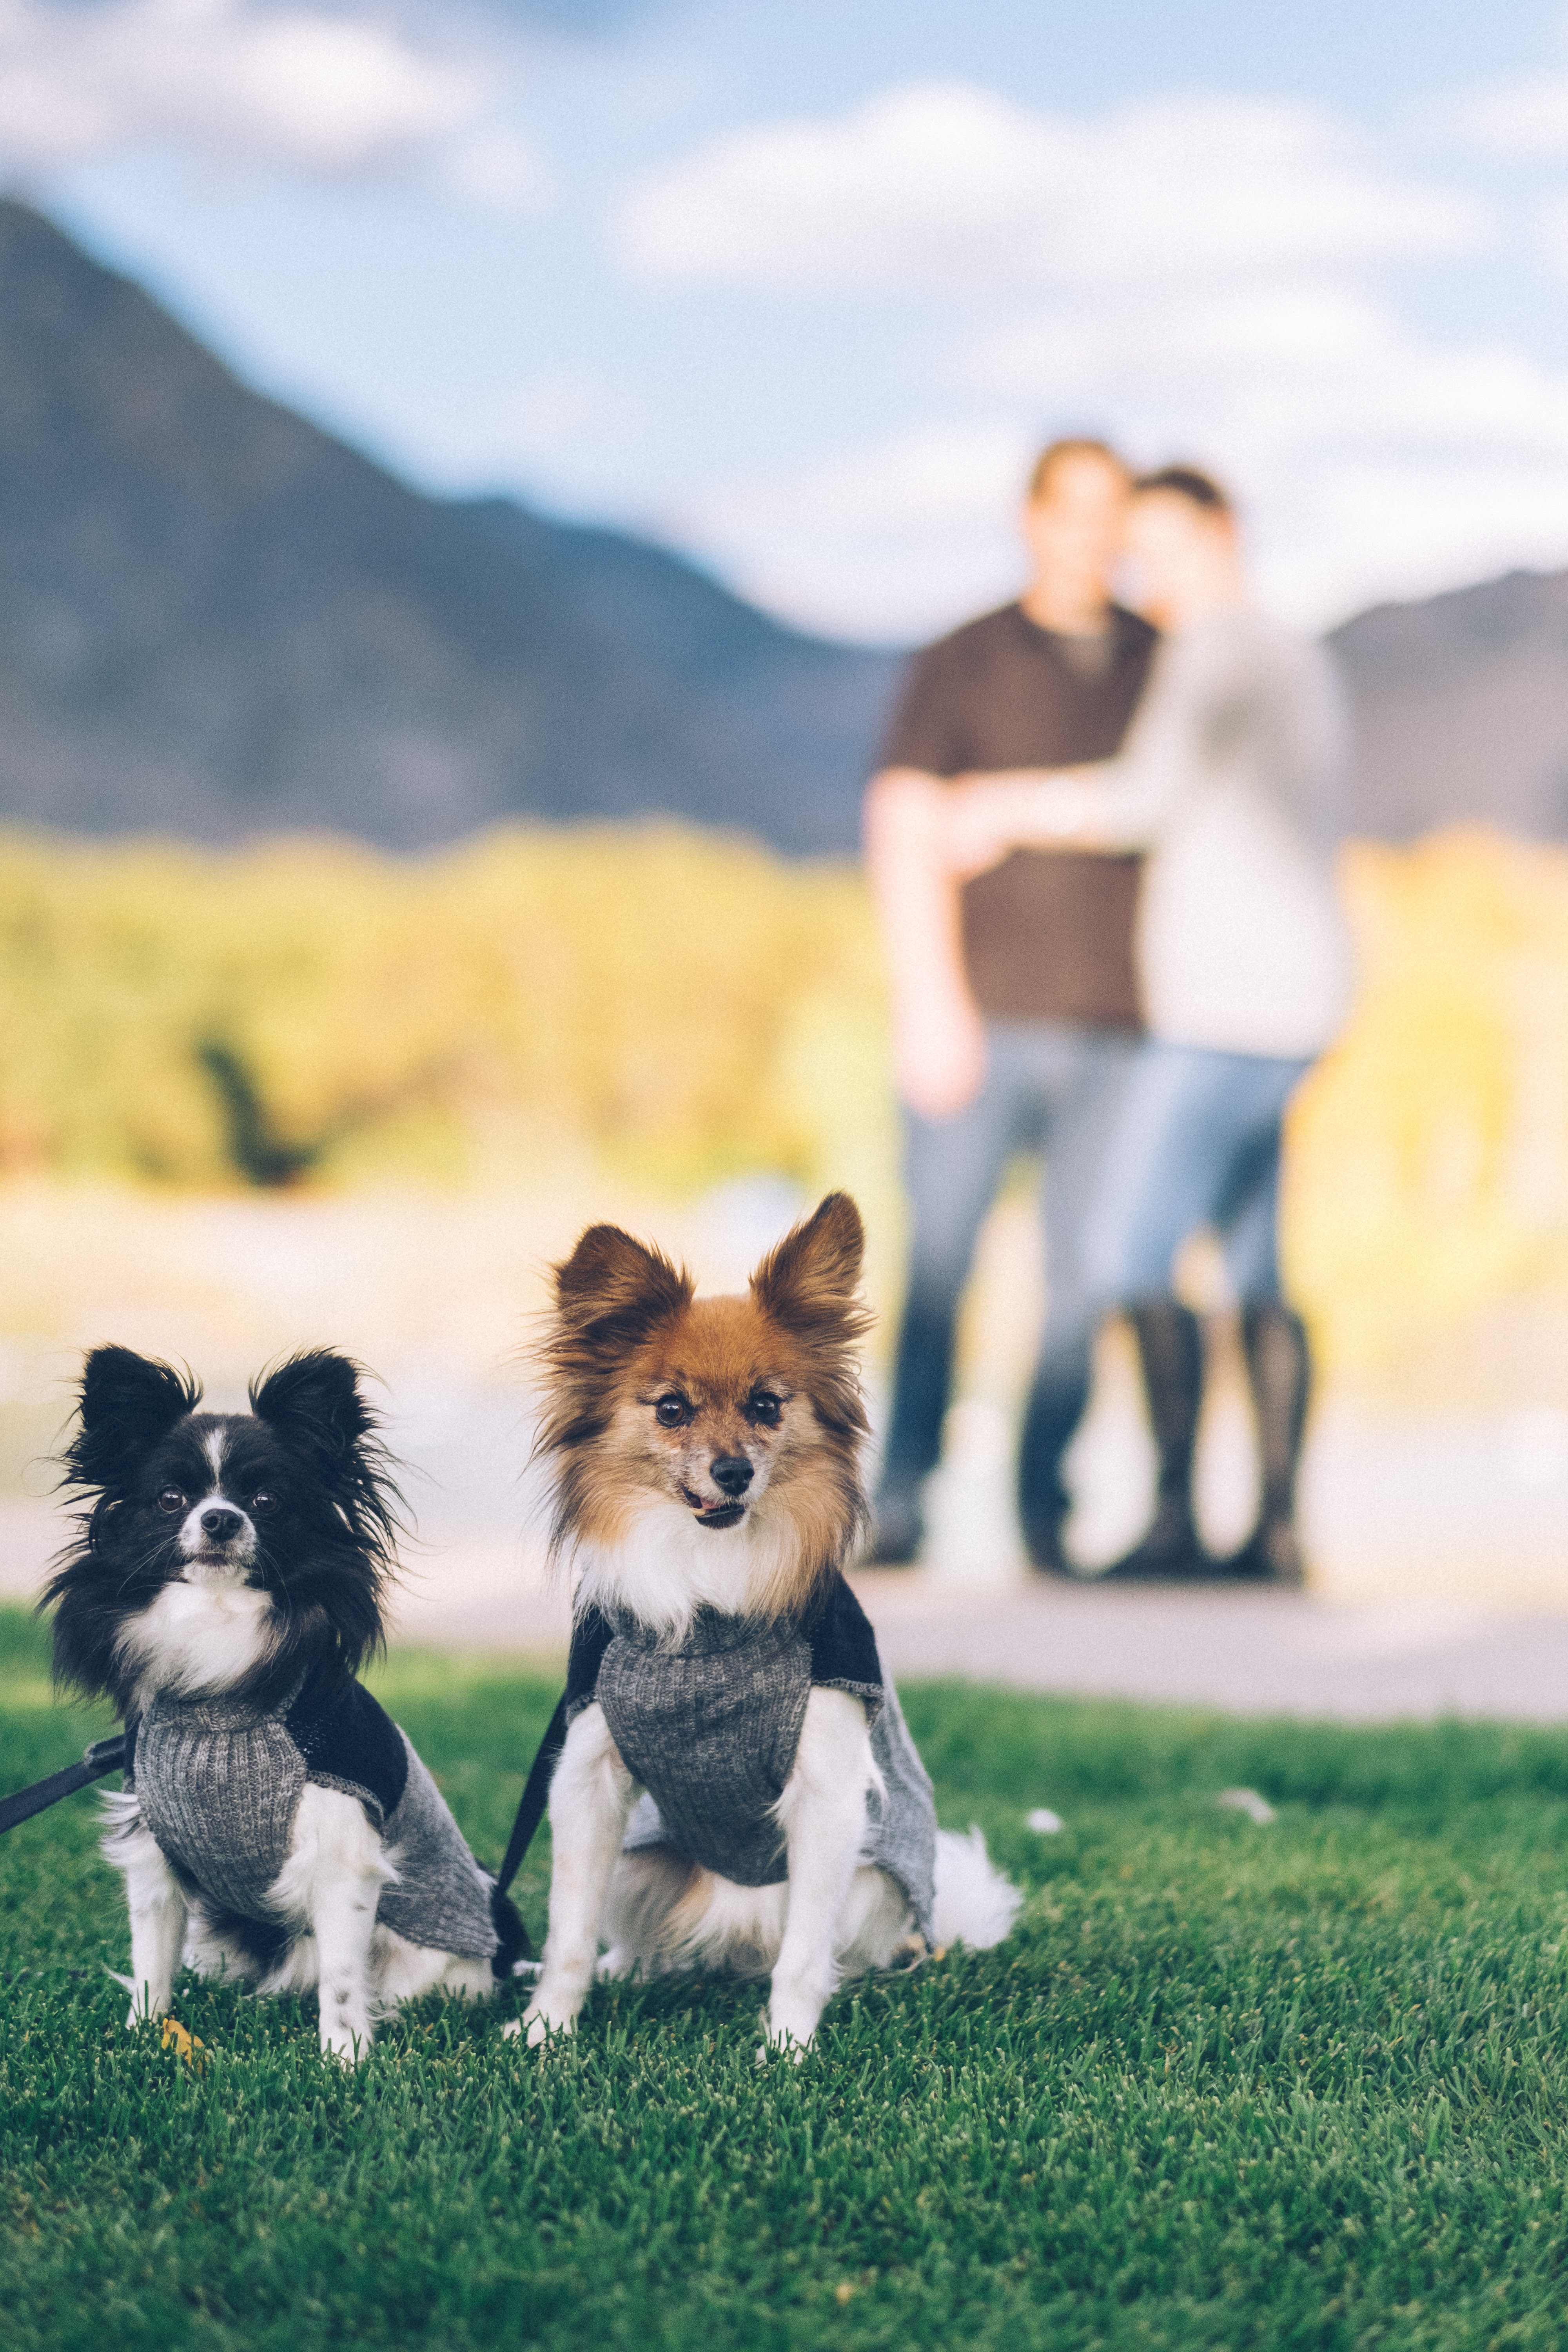
puppy, dog, couple, mammal, dogs, dog walking, dog like mammal